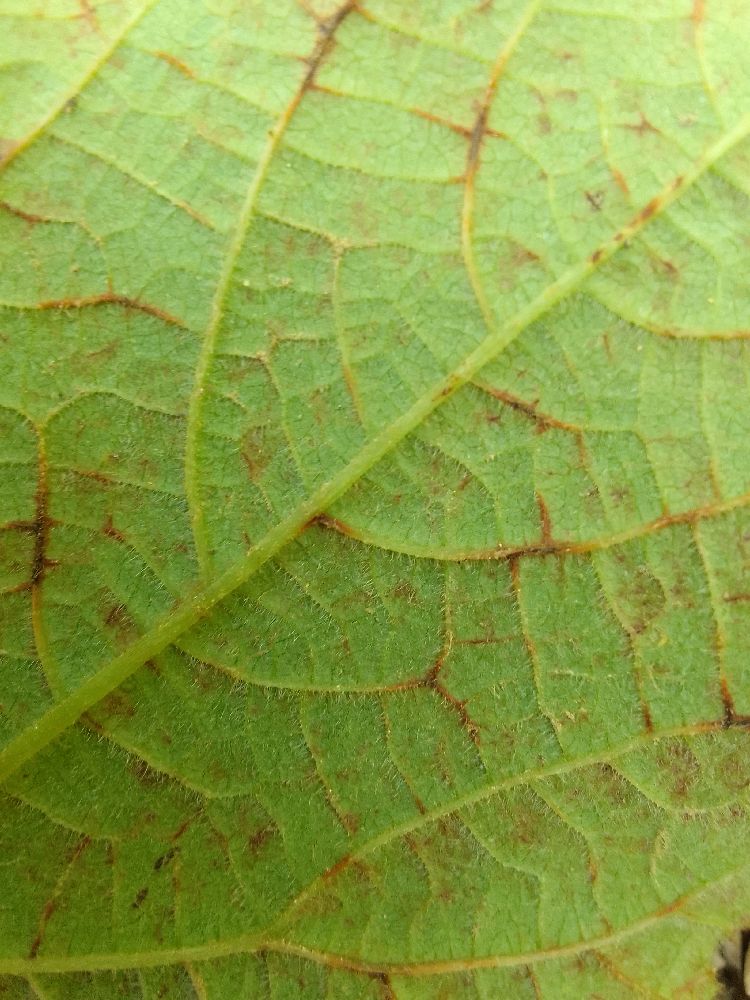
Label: anthracnose